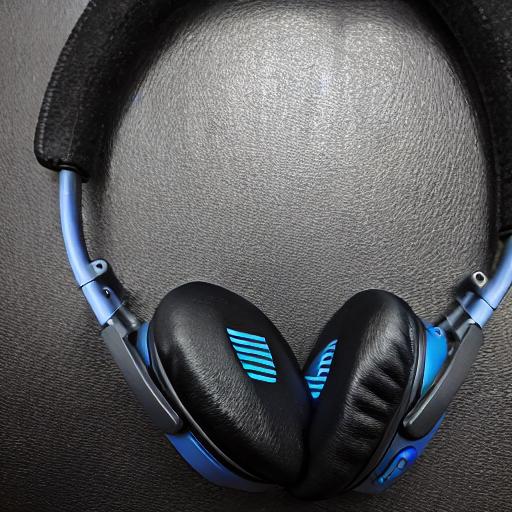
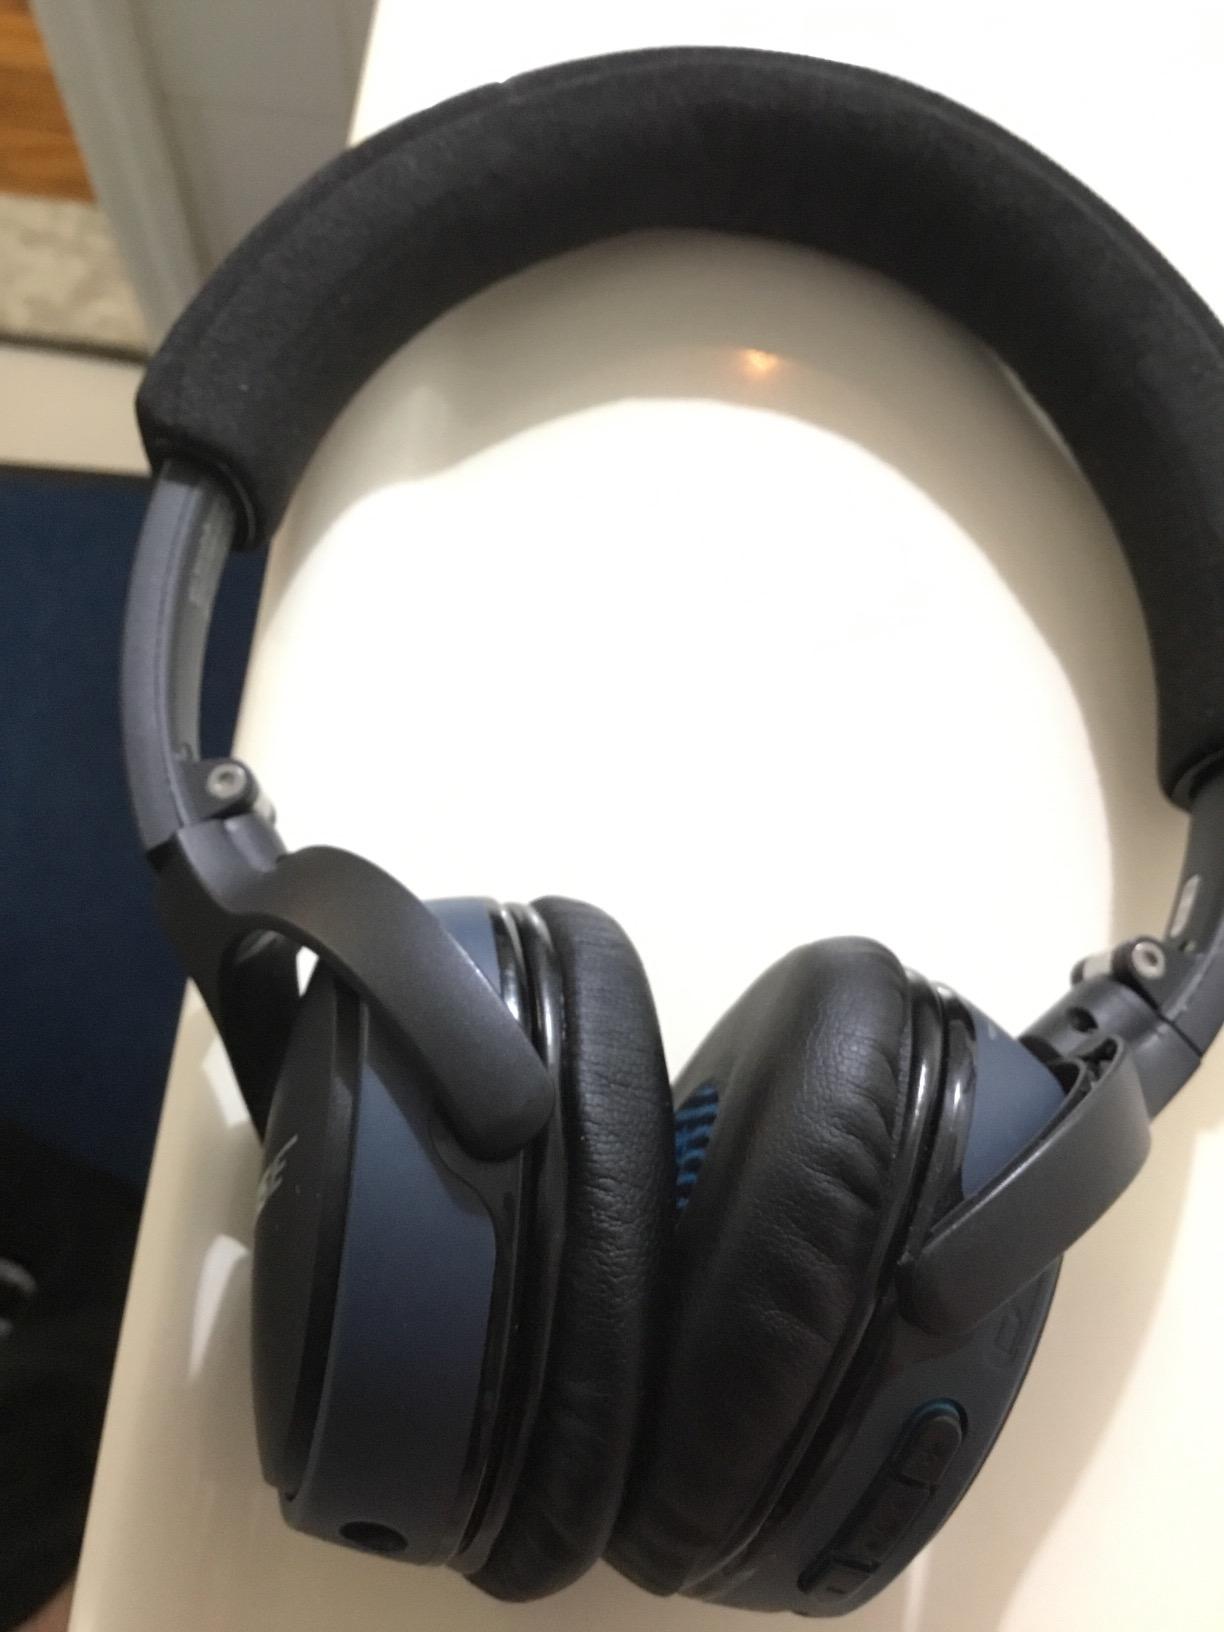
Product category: headphones
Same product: no